2018 GEICO 500

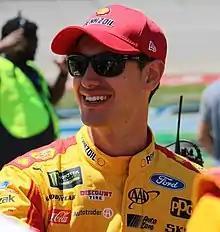
Joey Logano won the race.

Fox Sports covered their 18th race at the Talladega Superspeedway. Mike Joy, six-time Talladega winner – and all-time restrictor plate race wins record holder – Jeff Gordon and four-time Talladega winner Darrell Waltrip called the race in the booth for the race. Jamie Little, Vince Welch and Matt Yocum handled the action on pit road for the television side.